Thriller 25

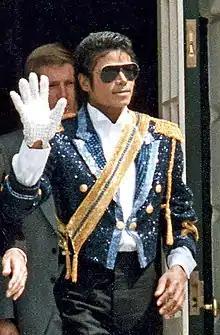
Jackson in 1984

Jackson released his sixth studio album, "Thriller", on November 30, 1982. With sales estimated to be over 70 million copies worldwide, "Thriller" became the world's best-selling album of all time; the album was the first in history to yield seven top-ten singles. The success of "Thriller" put Jackson into the dominating position of pop music, becoming an international pop-cultural icon.